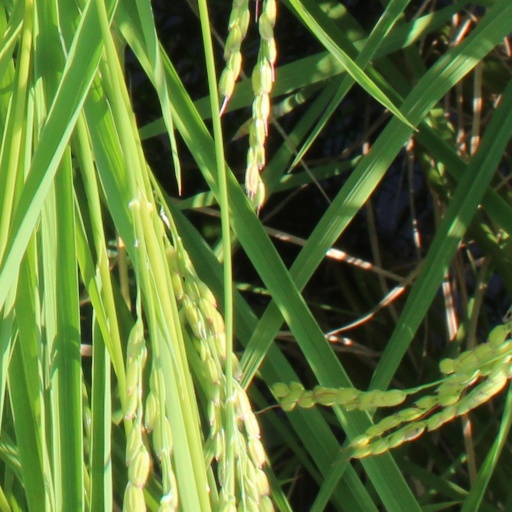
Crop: rice